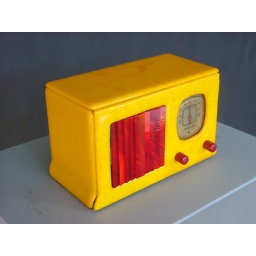
Artist redesigned yellow and red vintage tube radio in fused shaped glass $900